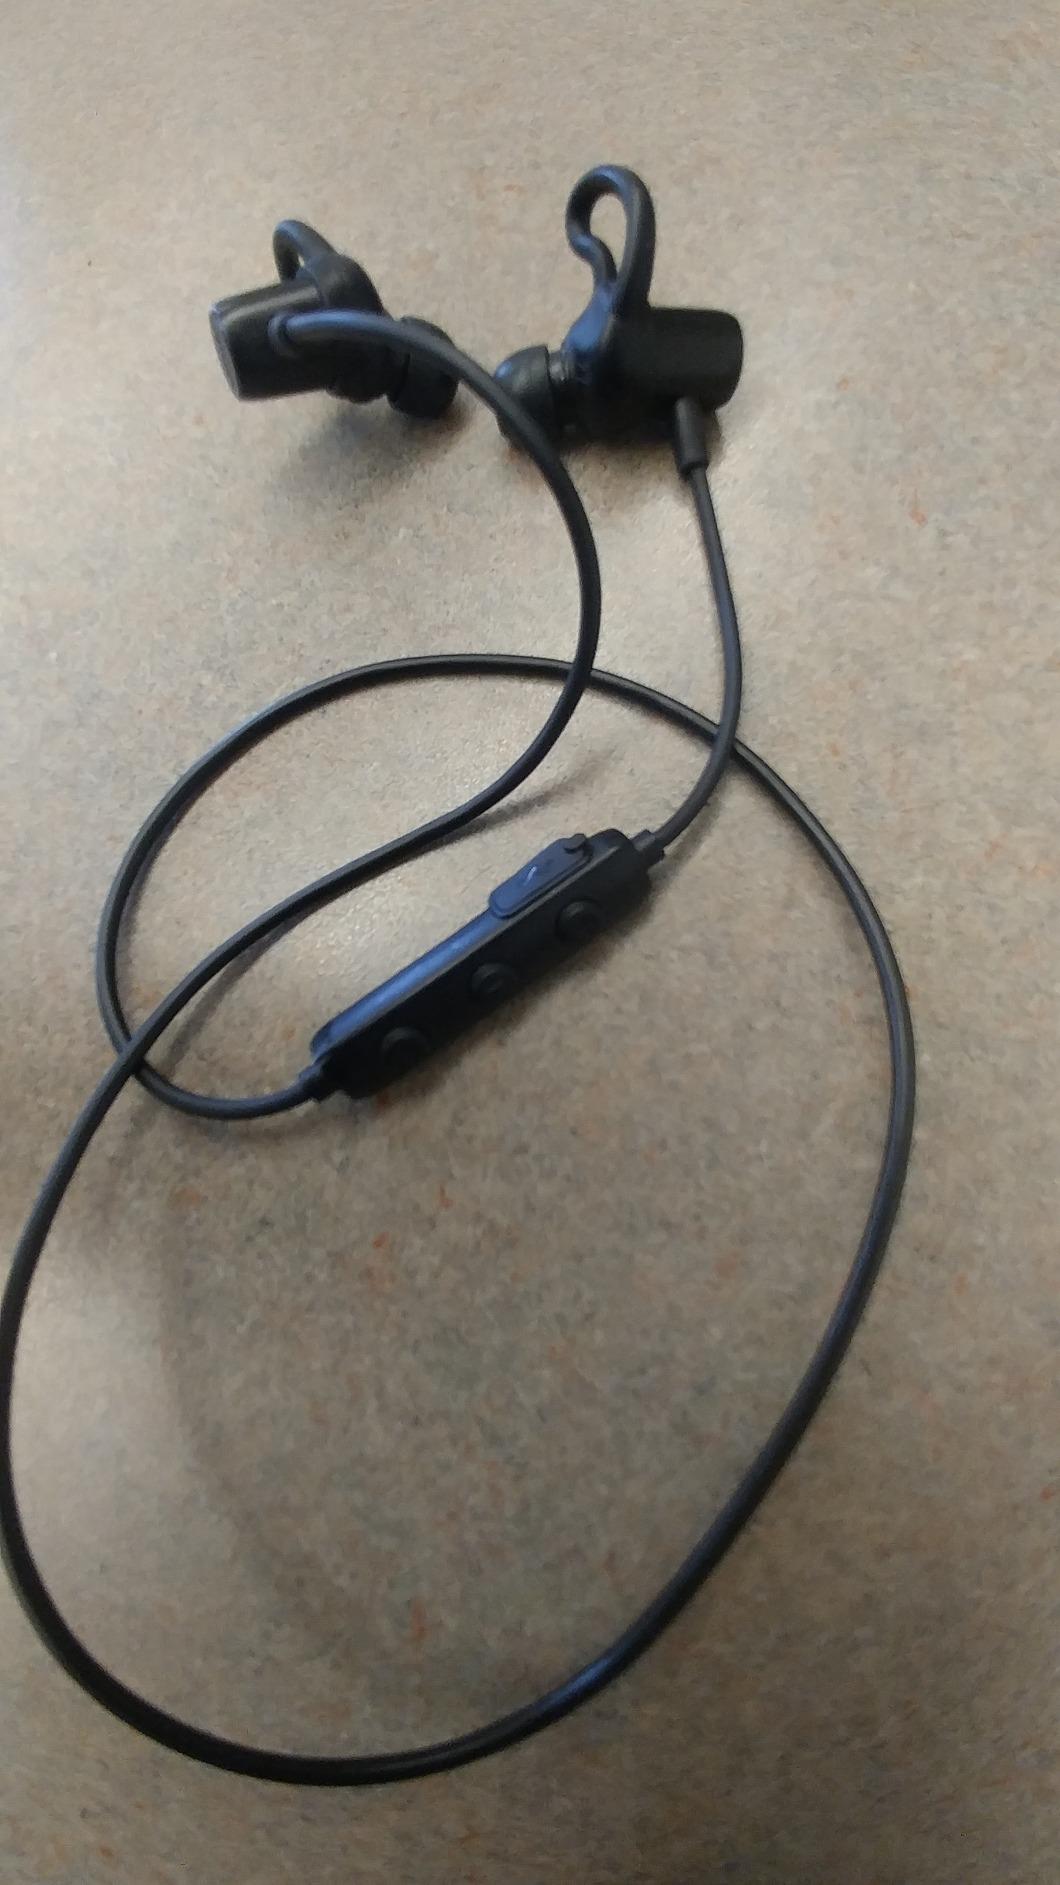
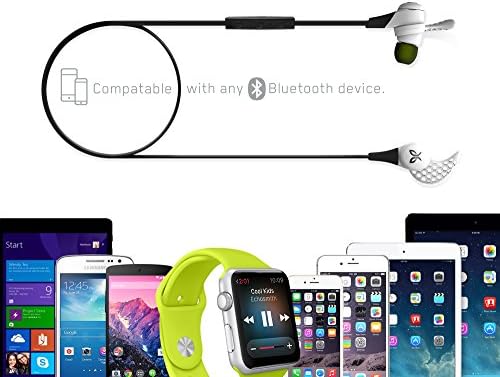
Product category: headphones
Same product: no